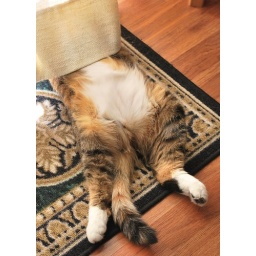
Silly kitty mostly sticking out from under the curtain at the patio door. Taken by Edgar.